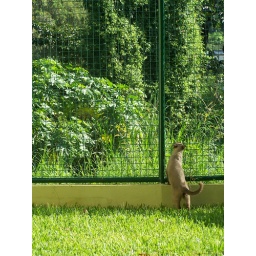
cat at my cousins house in San Pedro...